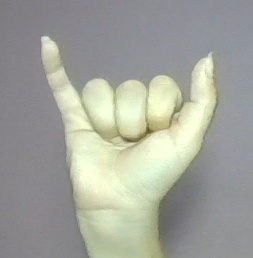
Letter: ya